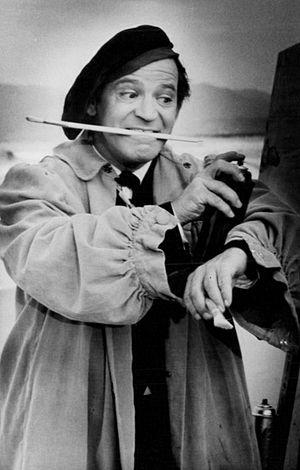
Irwin Corey souvent appelé Professor Irwin Corey, né le 29 juillet 1914 à Brooklyn et mort le 6 février 2017 à Manhattan, est un humoriste, acteur de cinéma et militant américain.